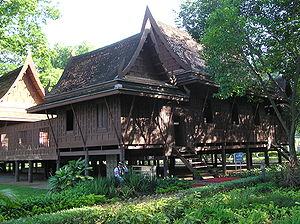
Le palais de Sanam Chan est situé derrière le Phra Pathom Chedi à Nakhon Pathom, en Thaïlande. Il a été construit à partir de 1907, durant le règne de Rama V. Le futur roi Vajiravudh, alors prince royal, avait acheté la terre près de l'étang de Chan pour construire un palais, et l'avait appelée palais de Sanam Chan d’après le nom de l'étang.